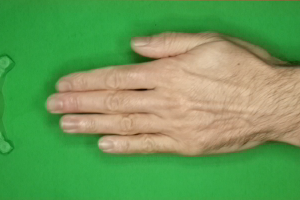
Label: paper